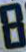
Number: 8